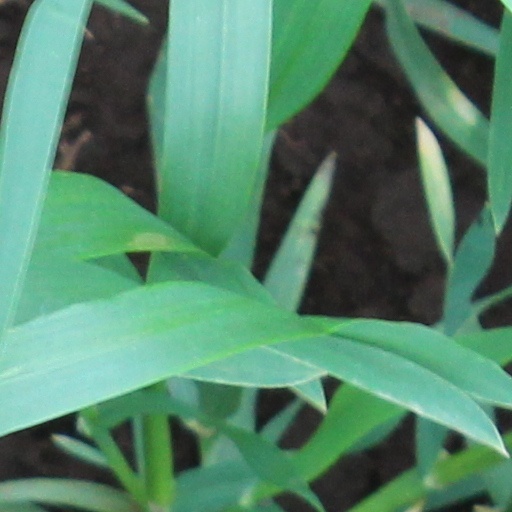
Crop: wheat